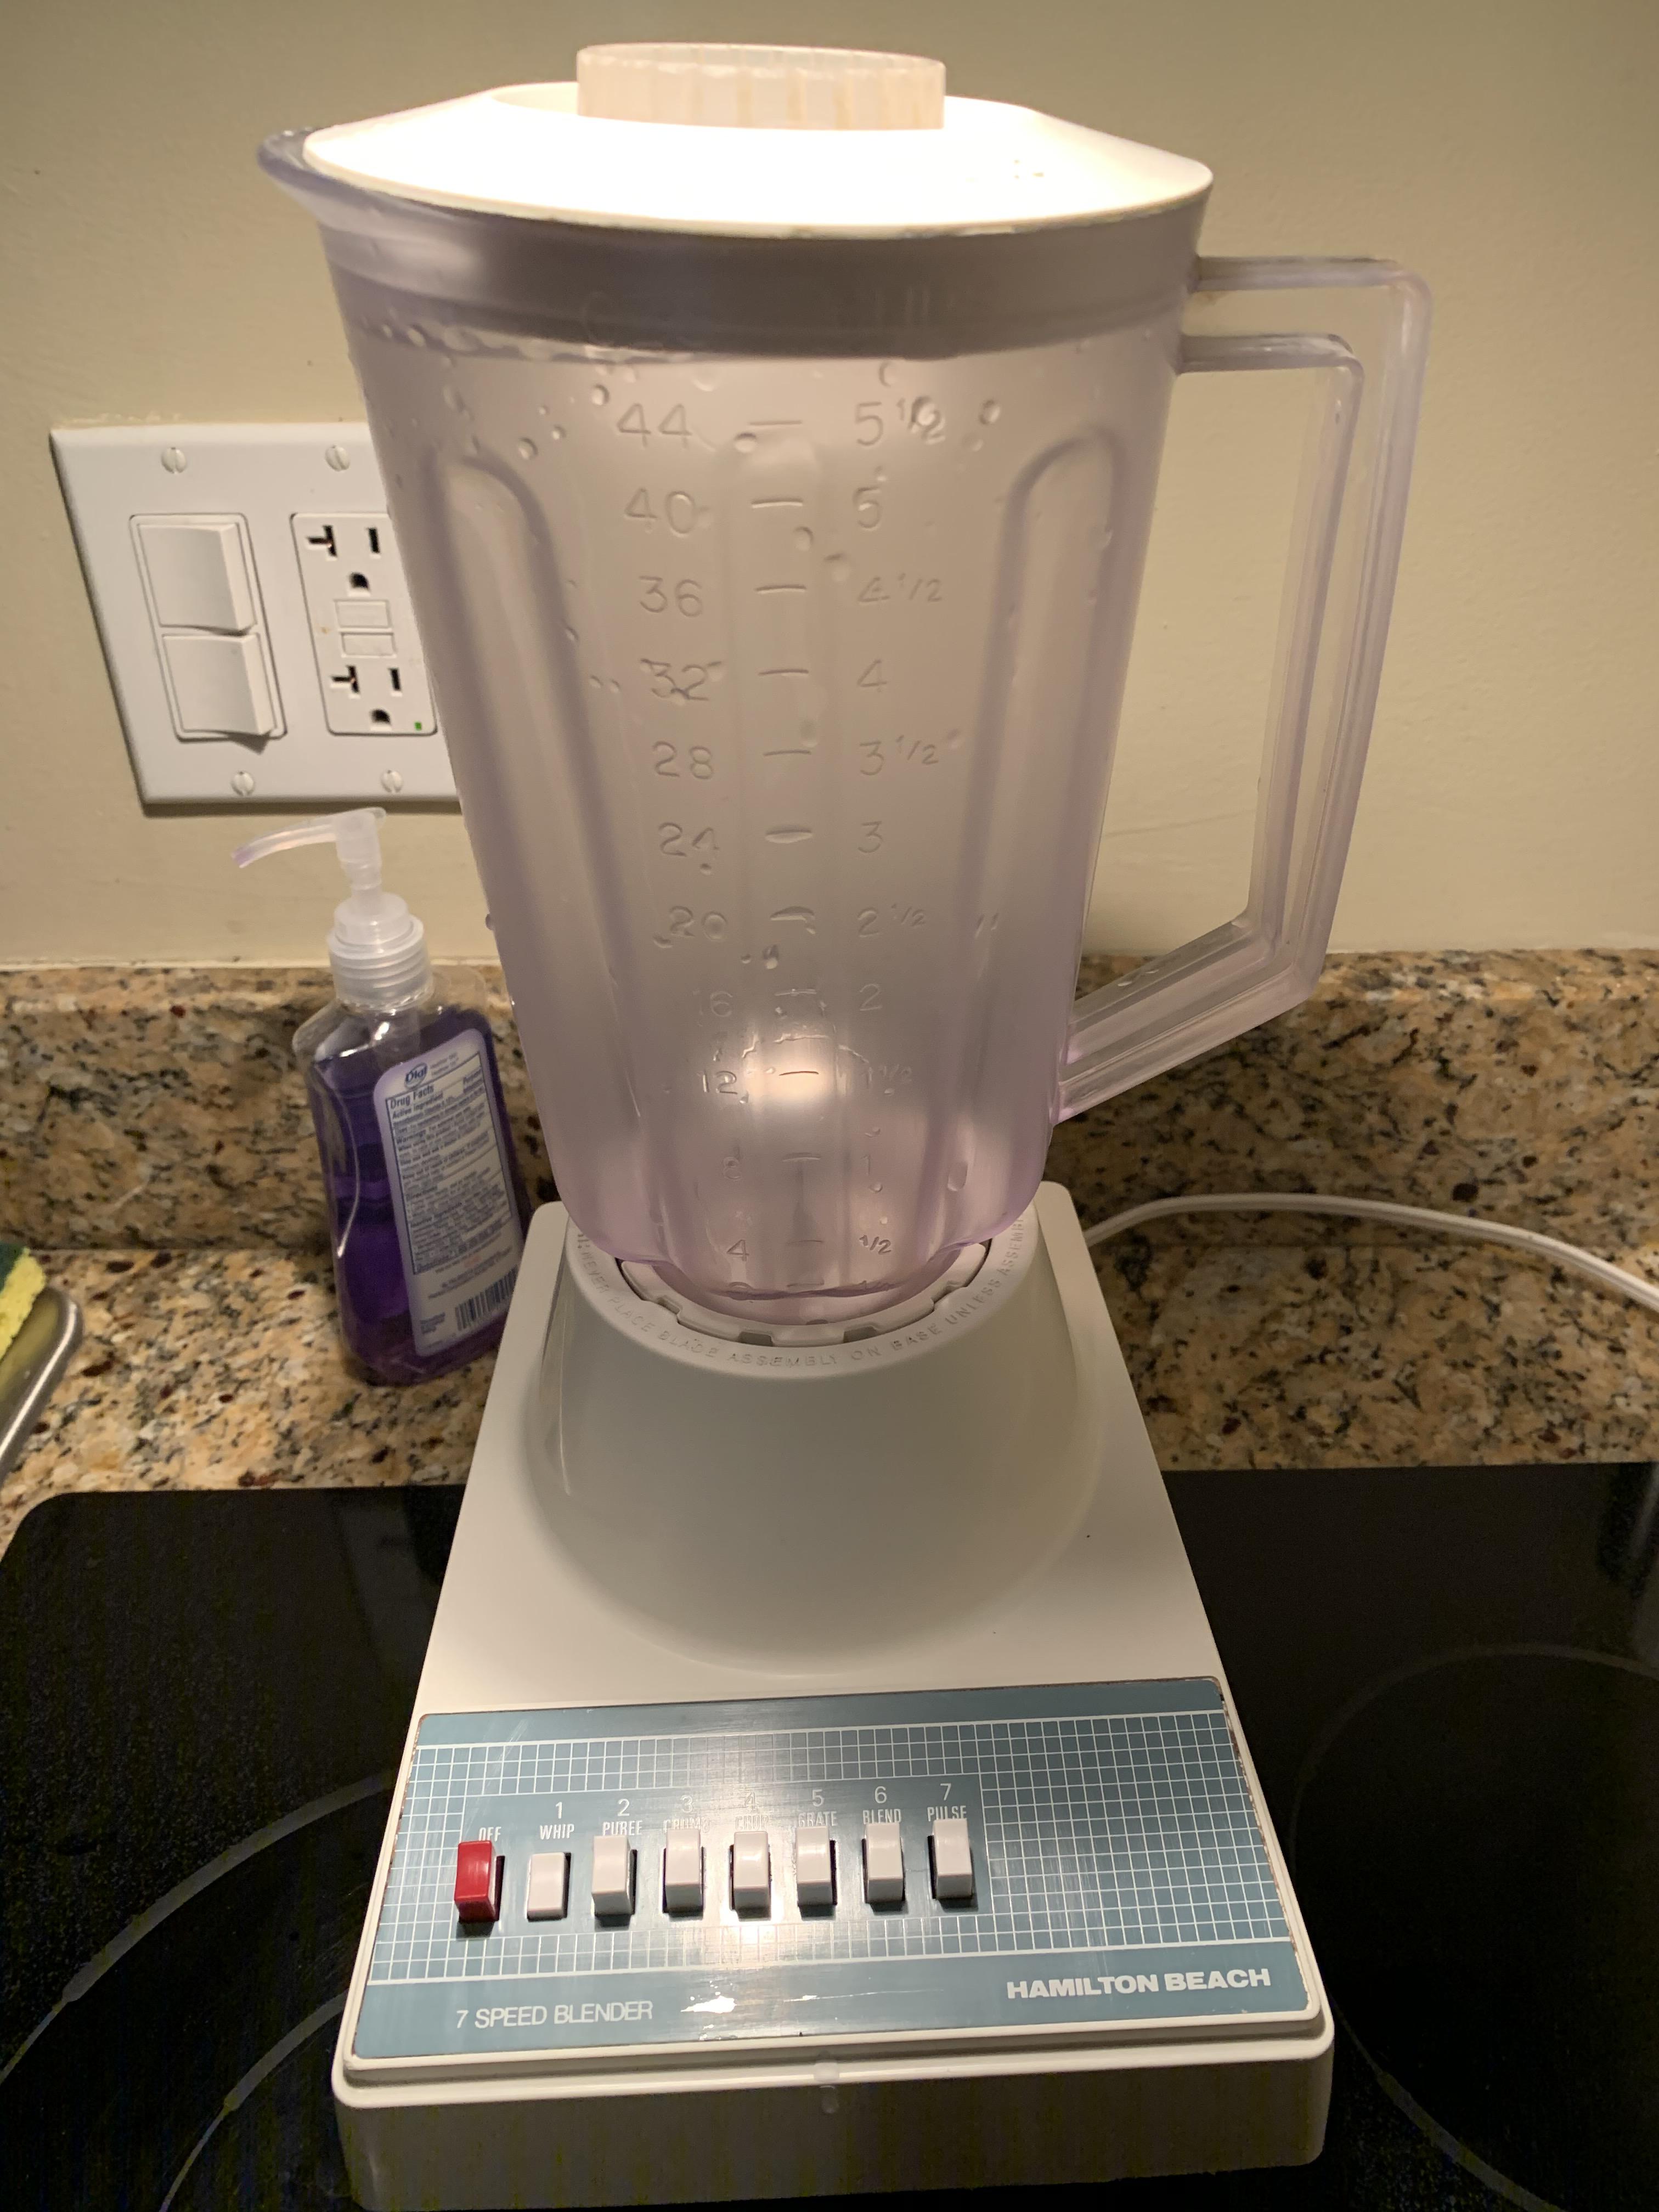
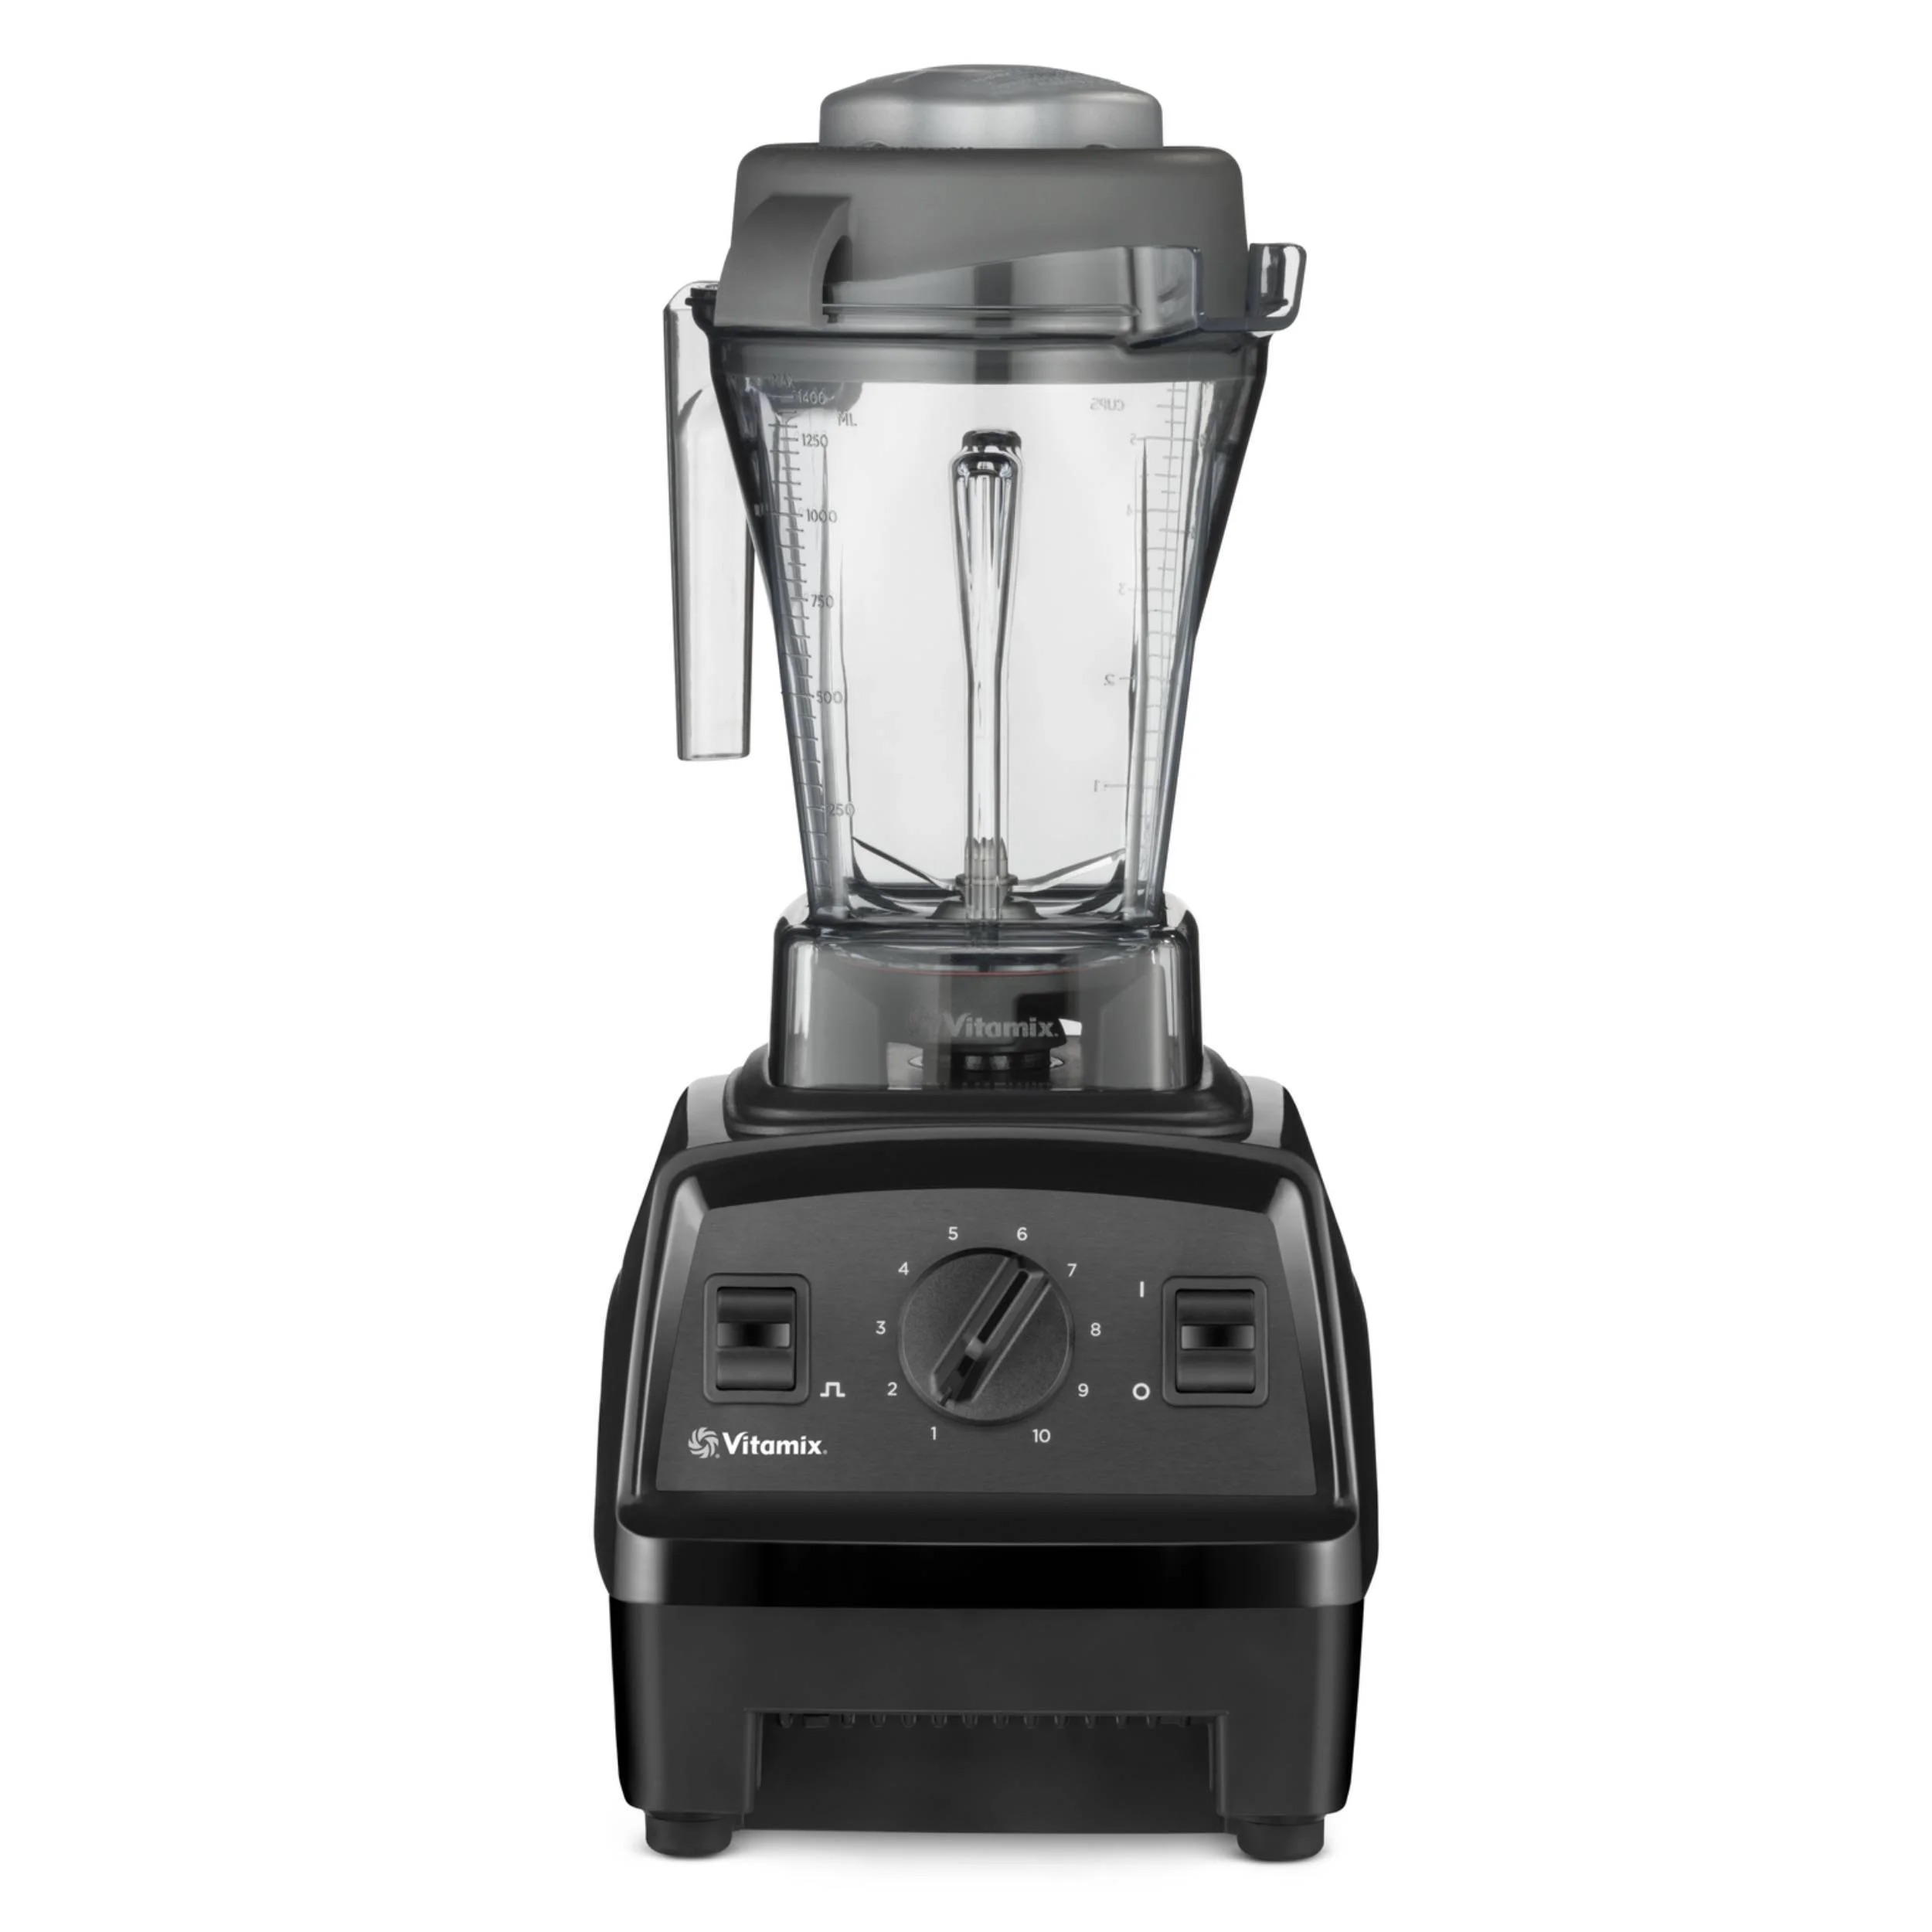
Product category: items_blender
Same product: no